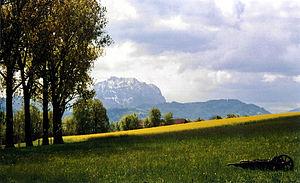
Le Salzkammergut est une région d'Autriche des Préalpes orientales septentrionales. C'est aujourd'hui une région touristique, réputée pour ses multiples lacs alpins, comprenant 54 communes encaissées entre les faubourgs de la ville de Salzbourg, la vallée de l'Almtal et le Grimming, la vallée de la Vöckla et le massif du Dachstein.